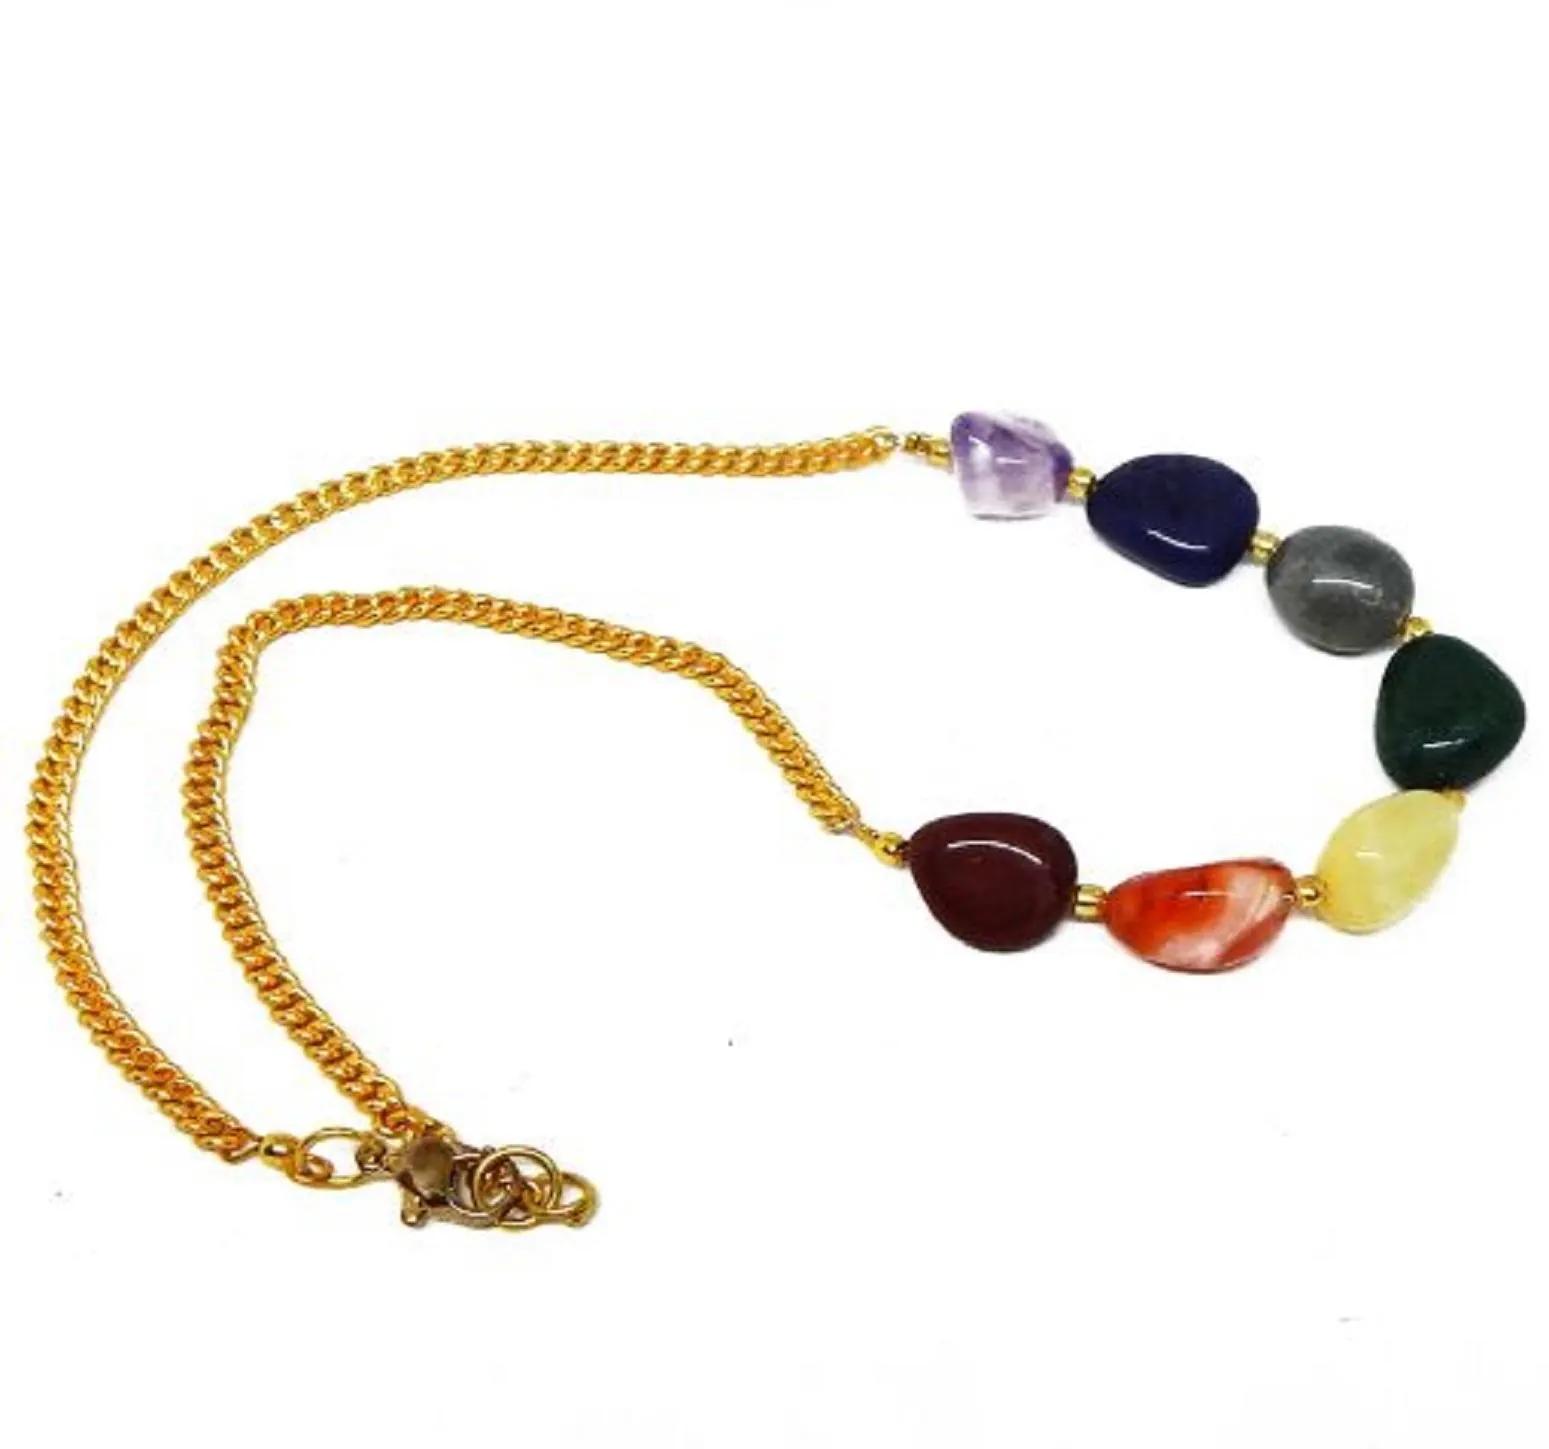
JAYA VISION ENTERPRISES Gemstone Tumble 7 Chakra Chain Necklace
Type: Necklaces
Brand: JAYA VISION ENTERPRISES
Price: Rs. 299
 Item Type : Semi Precious Gem Stone Tumble Necklace,Style : Tumble Stone Beads Necklace,Finishing Detail : 7 Color Gemstone Tumble with Gold Polish Copper metal Finding Chain made Necklace